Ambrussum

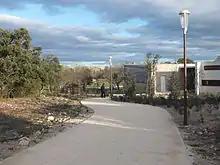
The Visitors' Centre designed by Michel Goroneskoul opened on 25 June 2011.

The antiquity of the Pont Ambroix had never been disputed and it had been visited by Mérimée, who included it in the first edition of his Historical Monuments of France in 1840. The adjacent hill, the "Colline de Devès", was not investigated until the 1960s however. In 1964 Marc Fenouillet did a surface inspection in the vineyard at the base of the hill and found Roman era remains. In November 1967, the first archaeological test digging was begun on the hill itself by Jean-Luc Fiches and traces of the oppidum were found; a larger, volunteer dig was made the following July. In 1974, a path had been cleared around the ramparts and the oppidum was recognised and classified as an historic monument. A regular pattern of annual digs was established. The paved road was discovered in 1975. Between 1980 and 1985 further excavations established that the lower site, adjacent to the bridge, was a staging post on the Via Domitia. In 1984 the hill was donated to authorities in Lunel but the lower site remains in private ownership. There was a pause in the excavations between 1986 and 1992. Subsequently, the lower site became the focus of attention, along with the contours of the river. In 2009 the community of Lunel began the construction of a visitor centre and museum, although work was interrupted in May 2011 by an accidental fire that set the vegetation alight. Four water-carrying aircraft Canadairs were called in to help the firefighters sapeur-pompiers extinguish the fire. Fortuitously, the fire revealed more features of the oppidum. The museum designed by Michel Goroneskoul opened on 25 June 2011.